William Swan Plumer

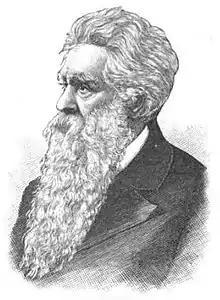
Plumer as depicted in 1884's Encyclopedia of the Presbyterian Church.

In addition to his career in the pulpit, Plumer was a highly regarded religious instructor, and his teaching positions included: Professor at Pittsburgh Theological Seminary in Pennsylvania (1854–1862); Professor of Didactic and Polemic Theology (1867–1875) at Columbia Theological Seminary in South Carolina; and Professor of Pastoral, Casuistic, and Historical Theology (1875–1880) at Columbia.